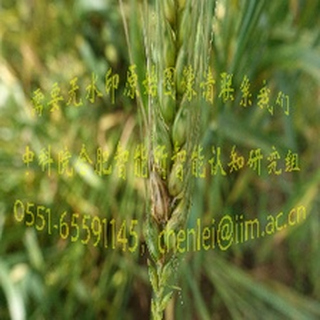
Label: wheat_fusarium_head_blight